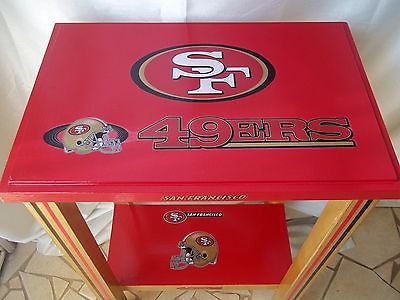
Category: table